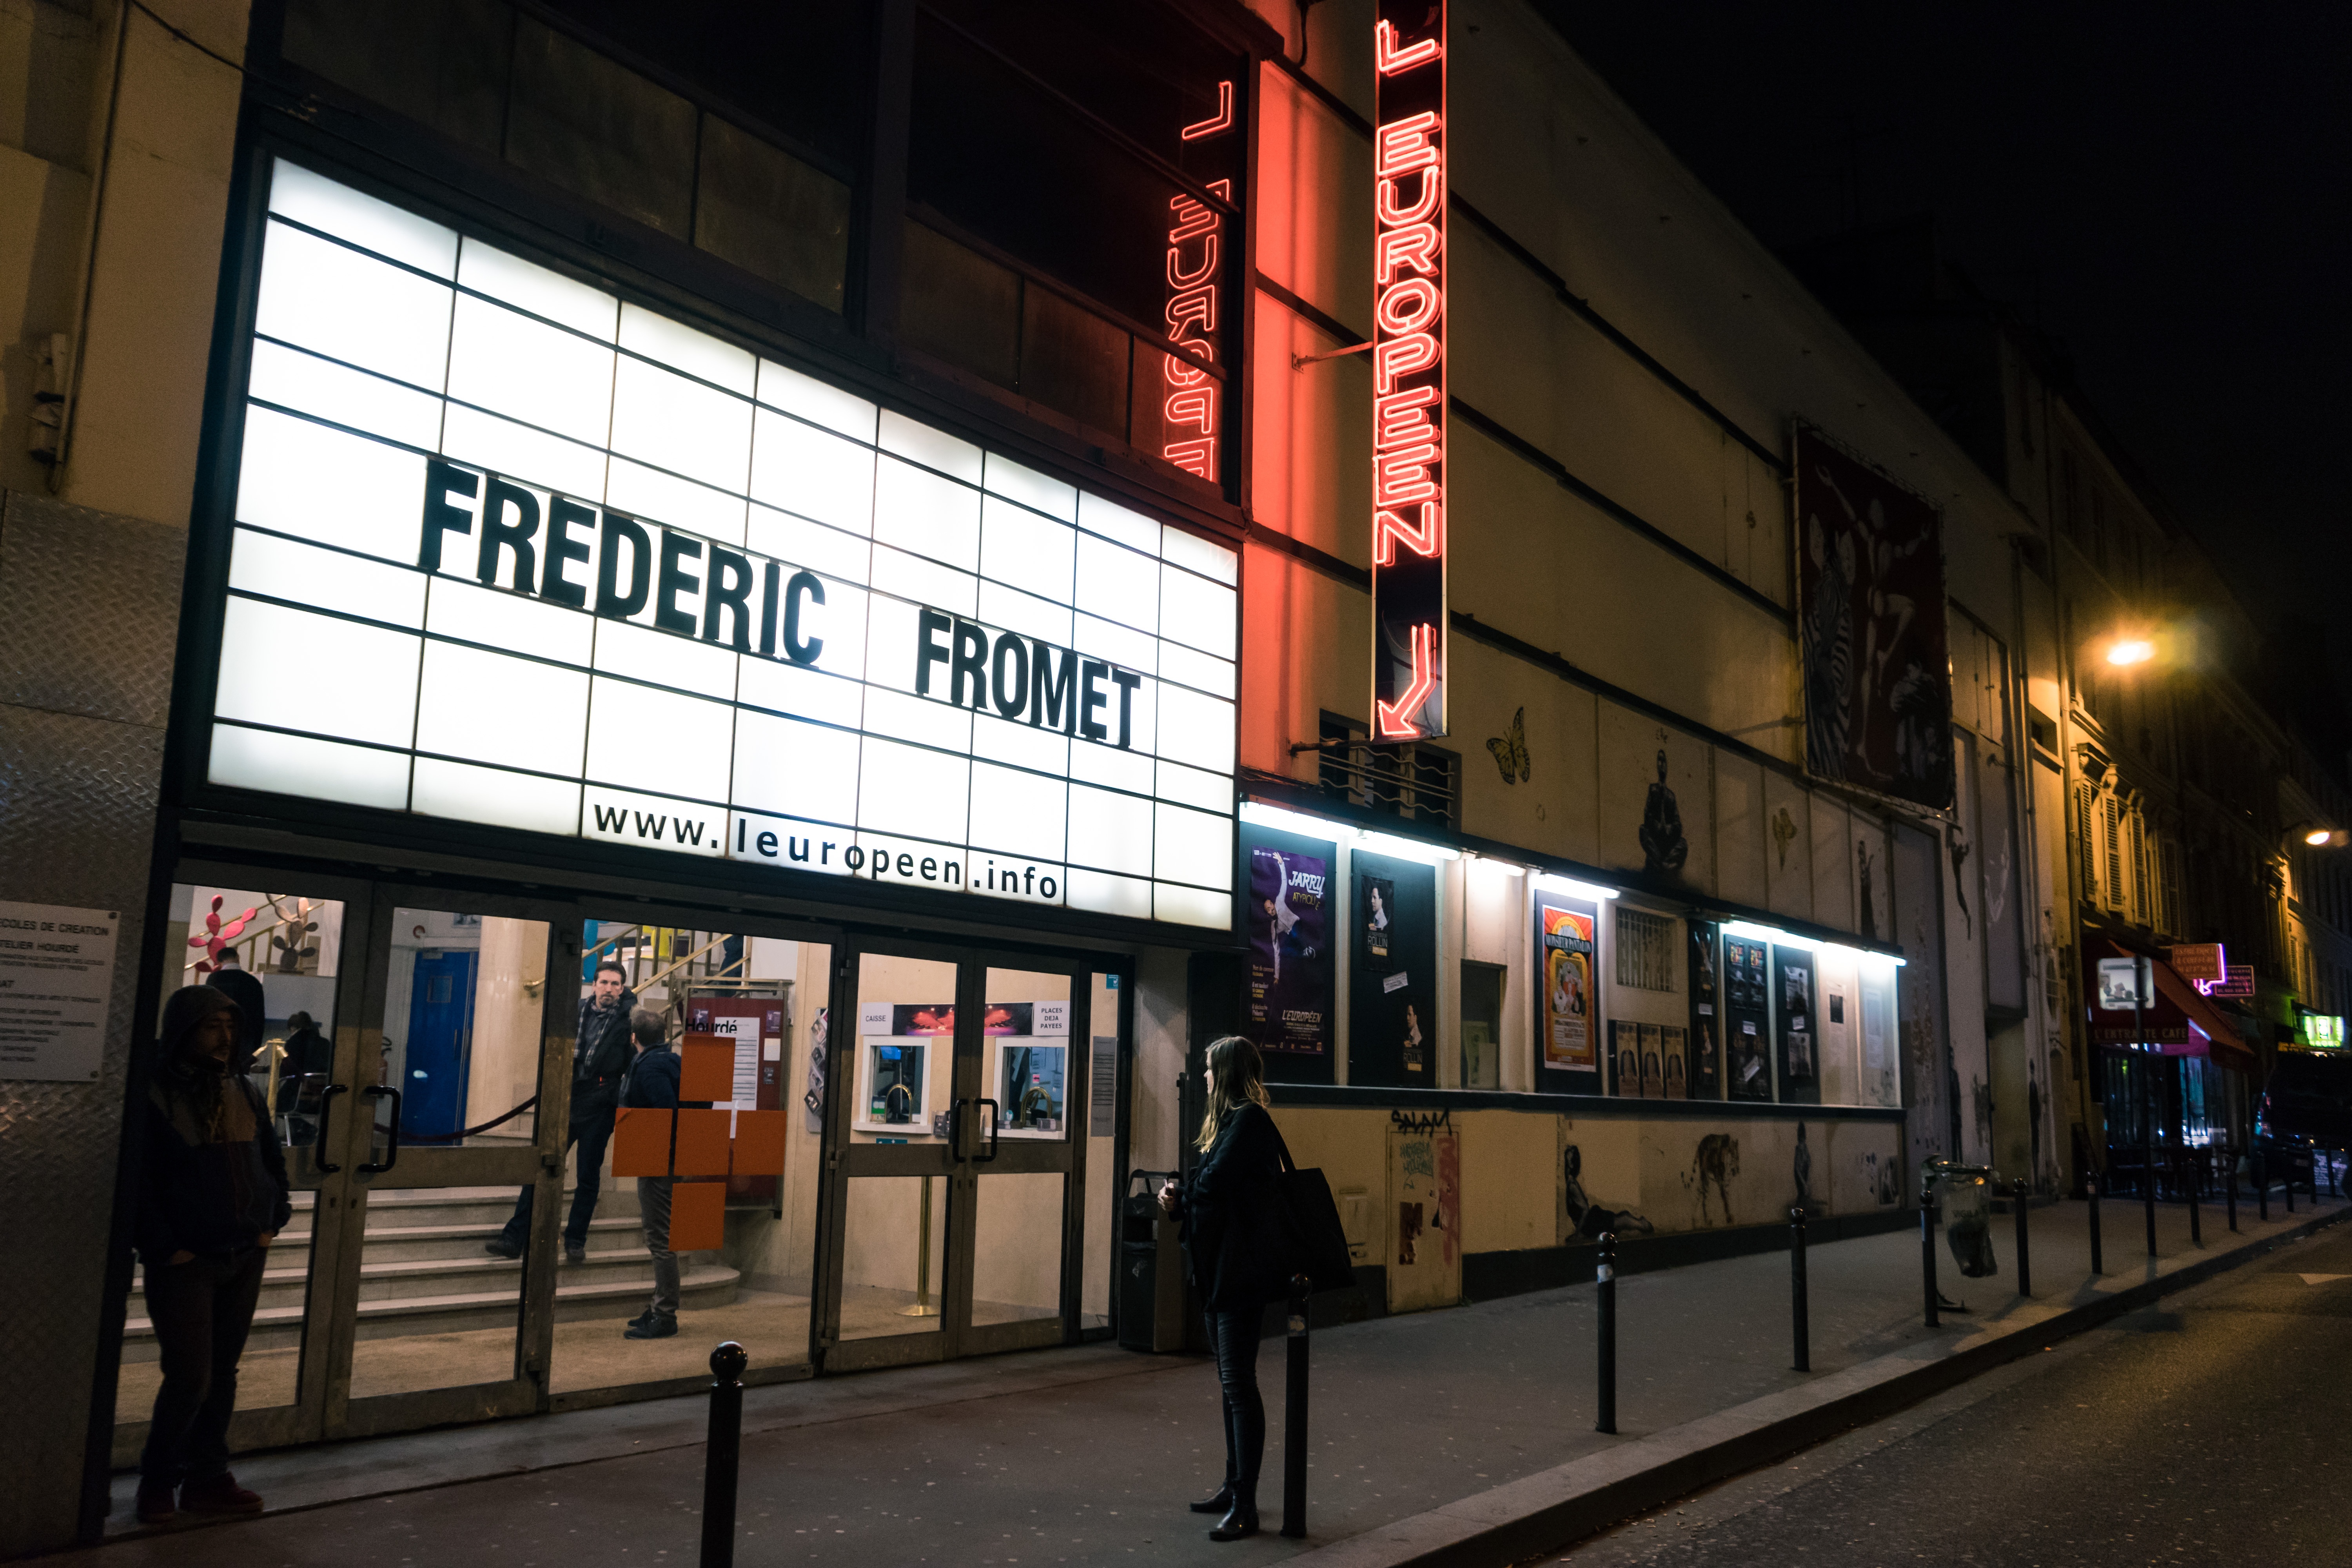
street, night, paris, downtown, transport, vehicle, public transport, urban area, cinemas, metropolitan area